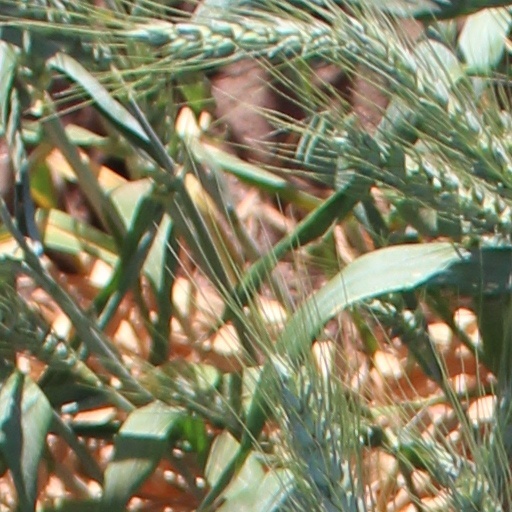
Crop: wheat